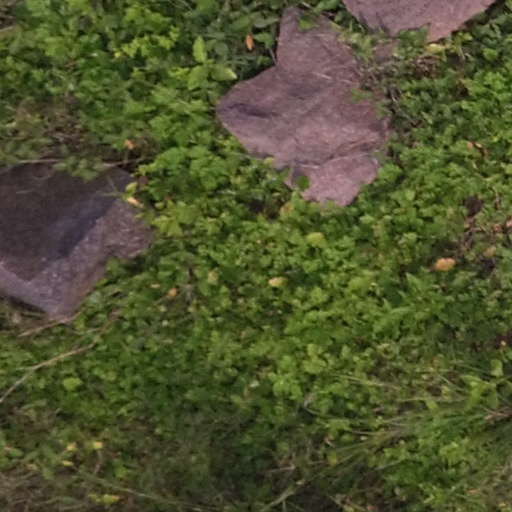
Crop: maize; corn